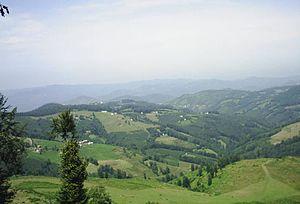
La province d’Ordu est une des 81 provinces de la Turquie. Localisée au bord de la mer Noire. Son gouvernorat se trouve dans la ville d'Altınordu qui est une municipalité métropolitaine depuis 2014.